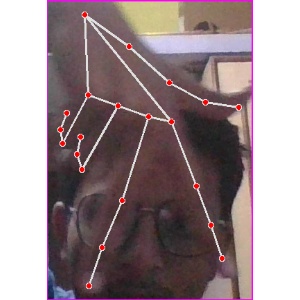
अक्षर: ग